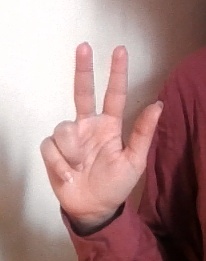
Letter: al